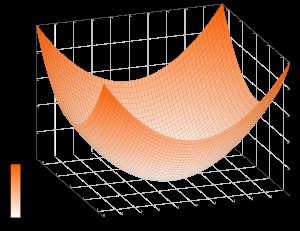
Skalarfelt
Et eksempel på et skalarfelt: